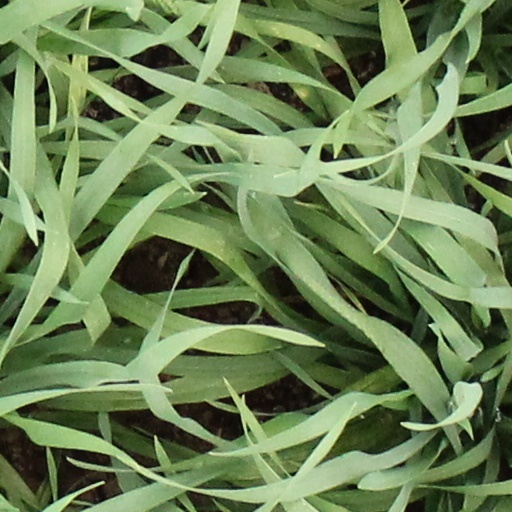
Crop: wheat